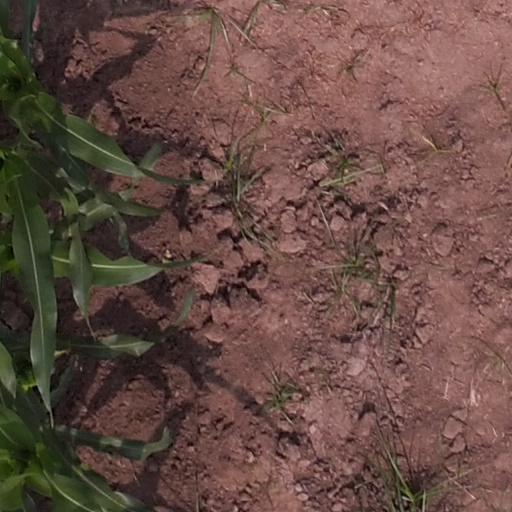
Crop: maize; corn